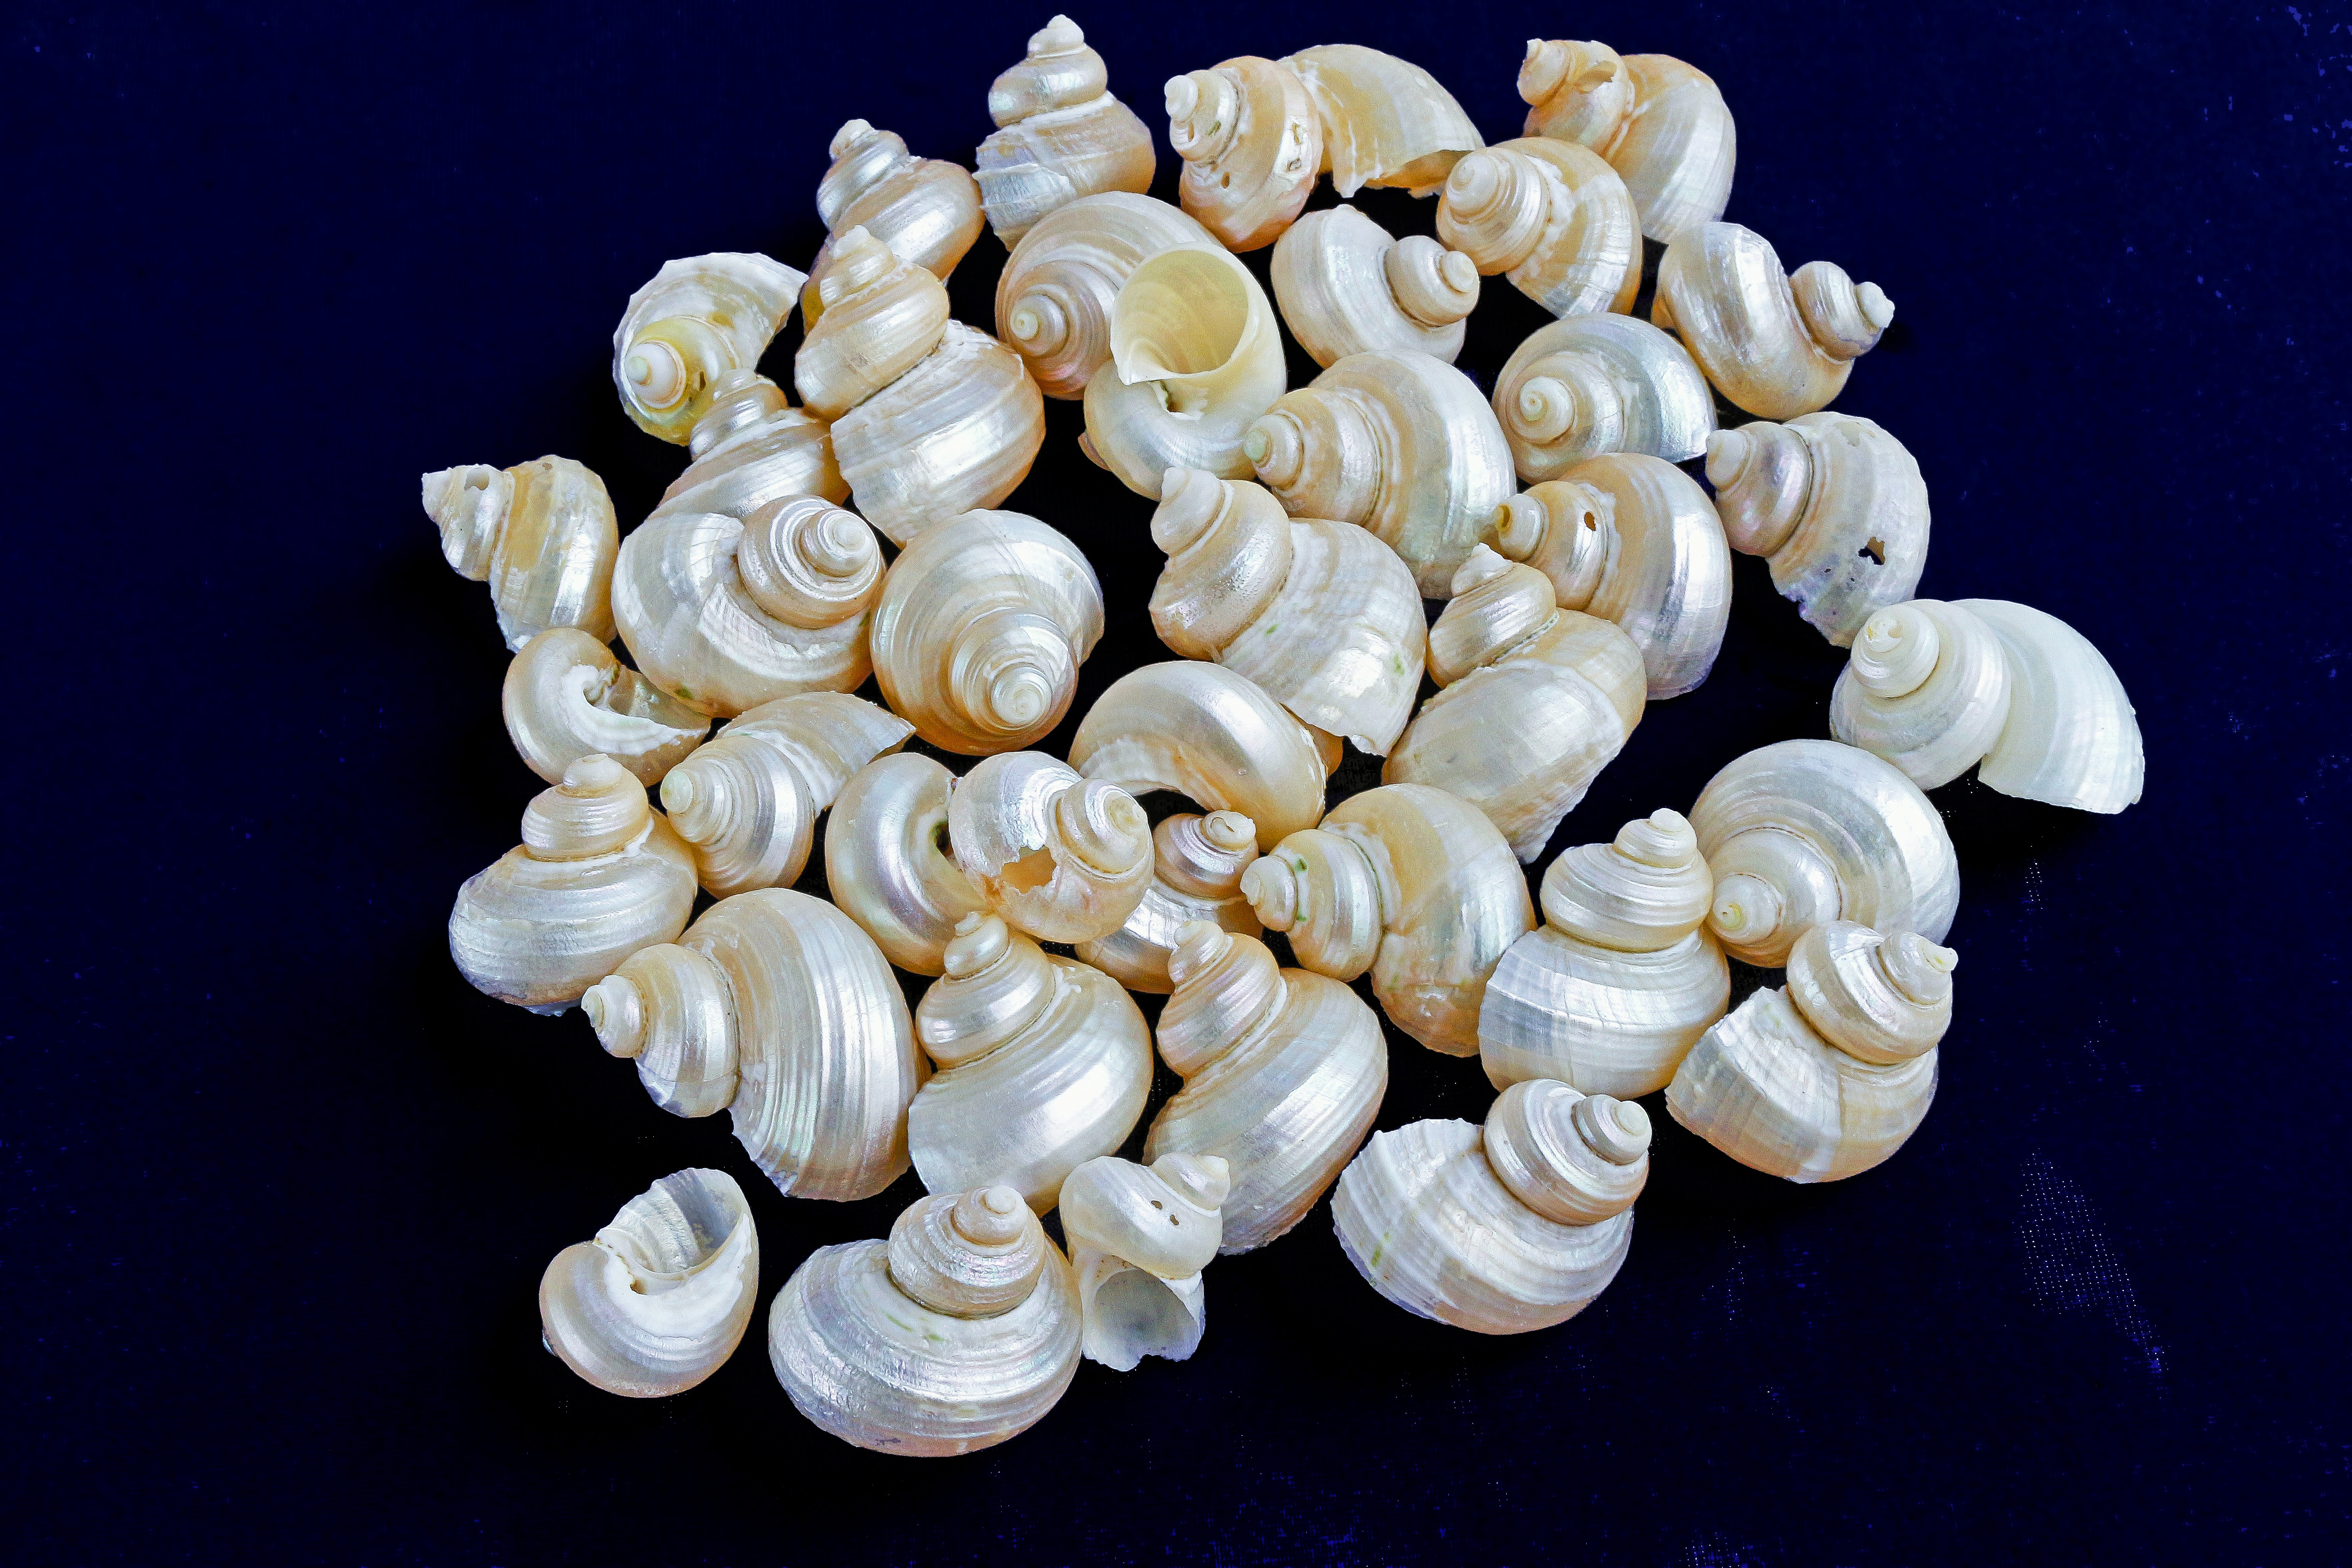
food, produce, coral, invertebrate, seashell, conch, polished, sea snail, marine conches, sea shells, mother of pearl, oyster mushroom